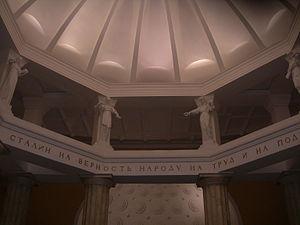
Inscription vantant Staline sur la station Kouskaïa du métro de Moscou"